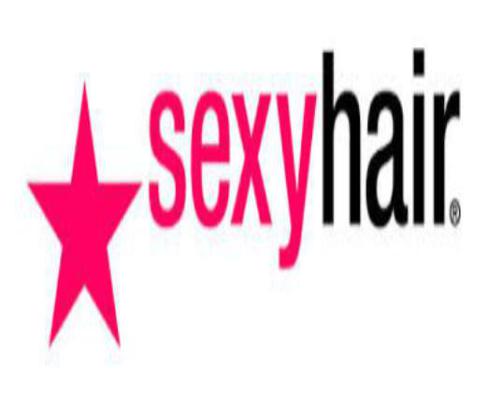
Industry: Necessities